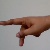
The image shows a hand gesture representing the letter 'P' in Indian Sign Language.